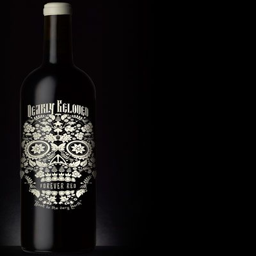
person was awarded person in the category for awards